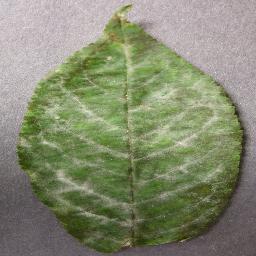
Label: Cherry___Powdery_mildew